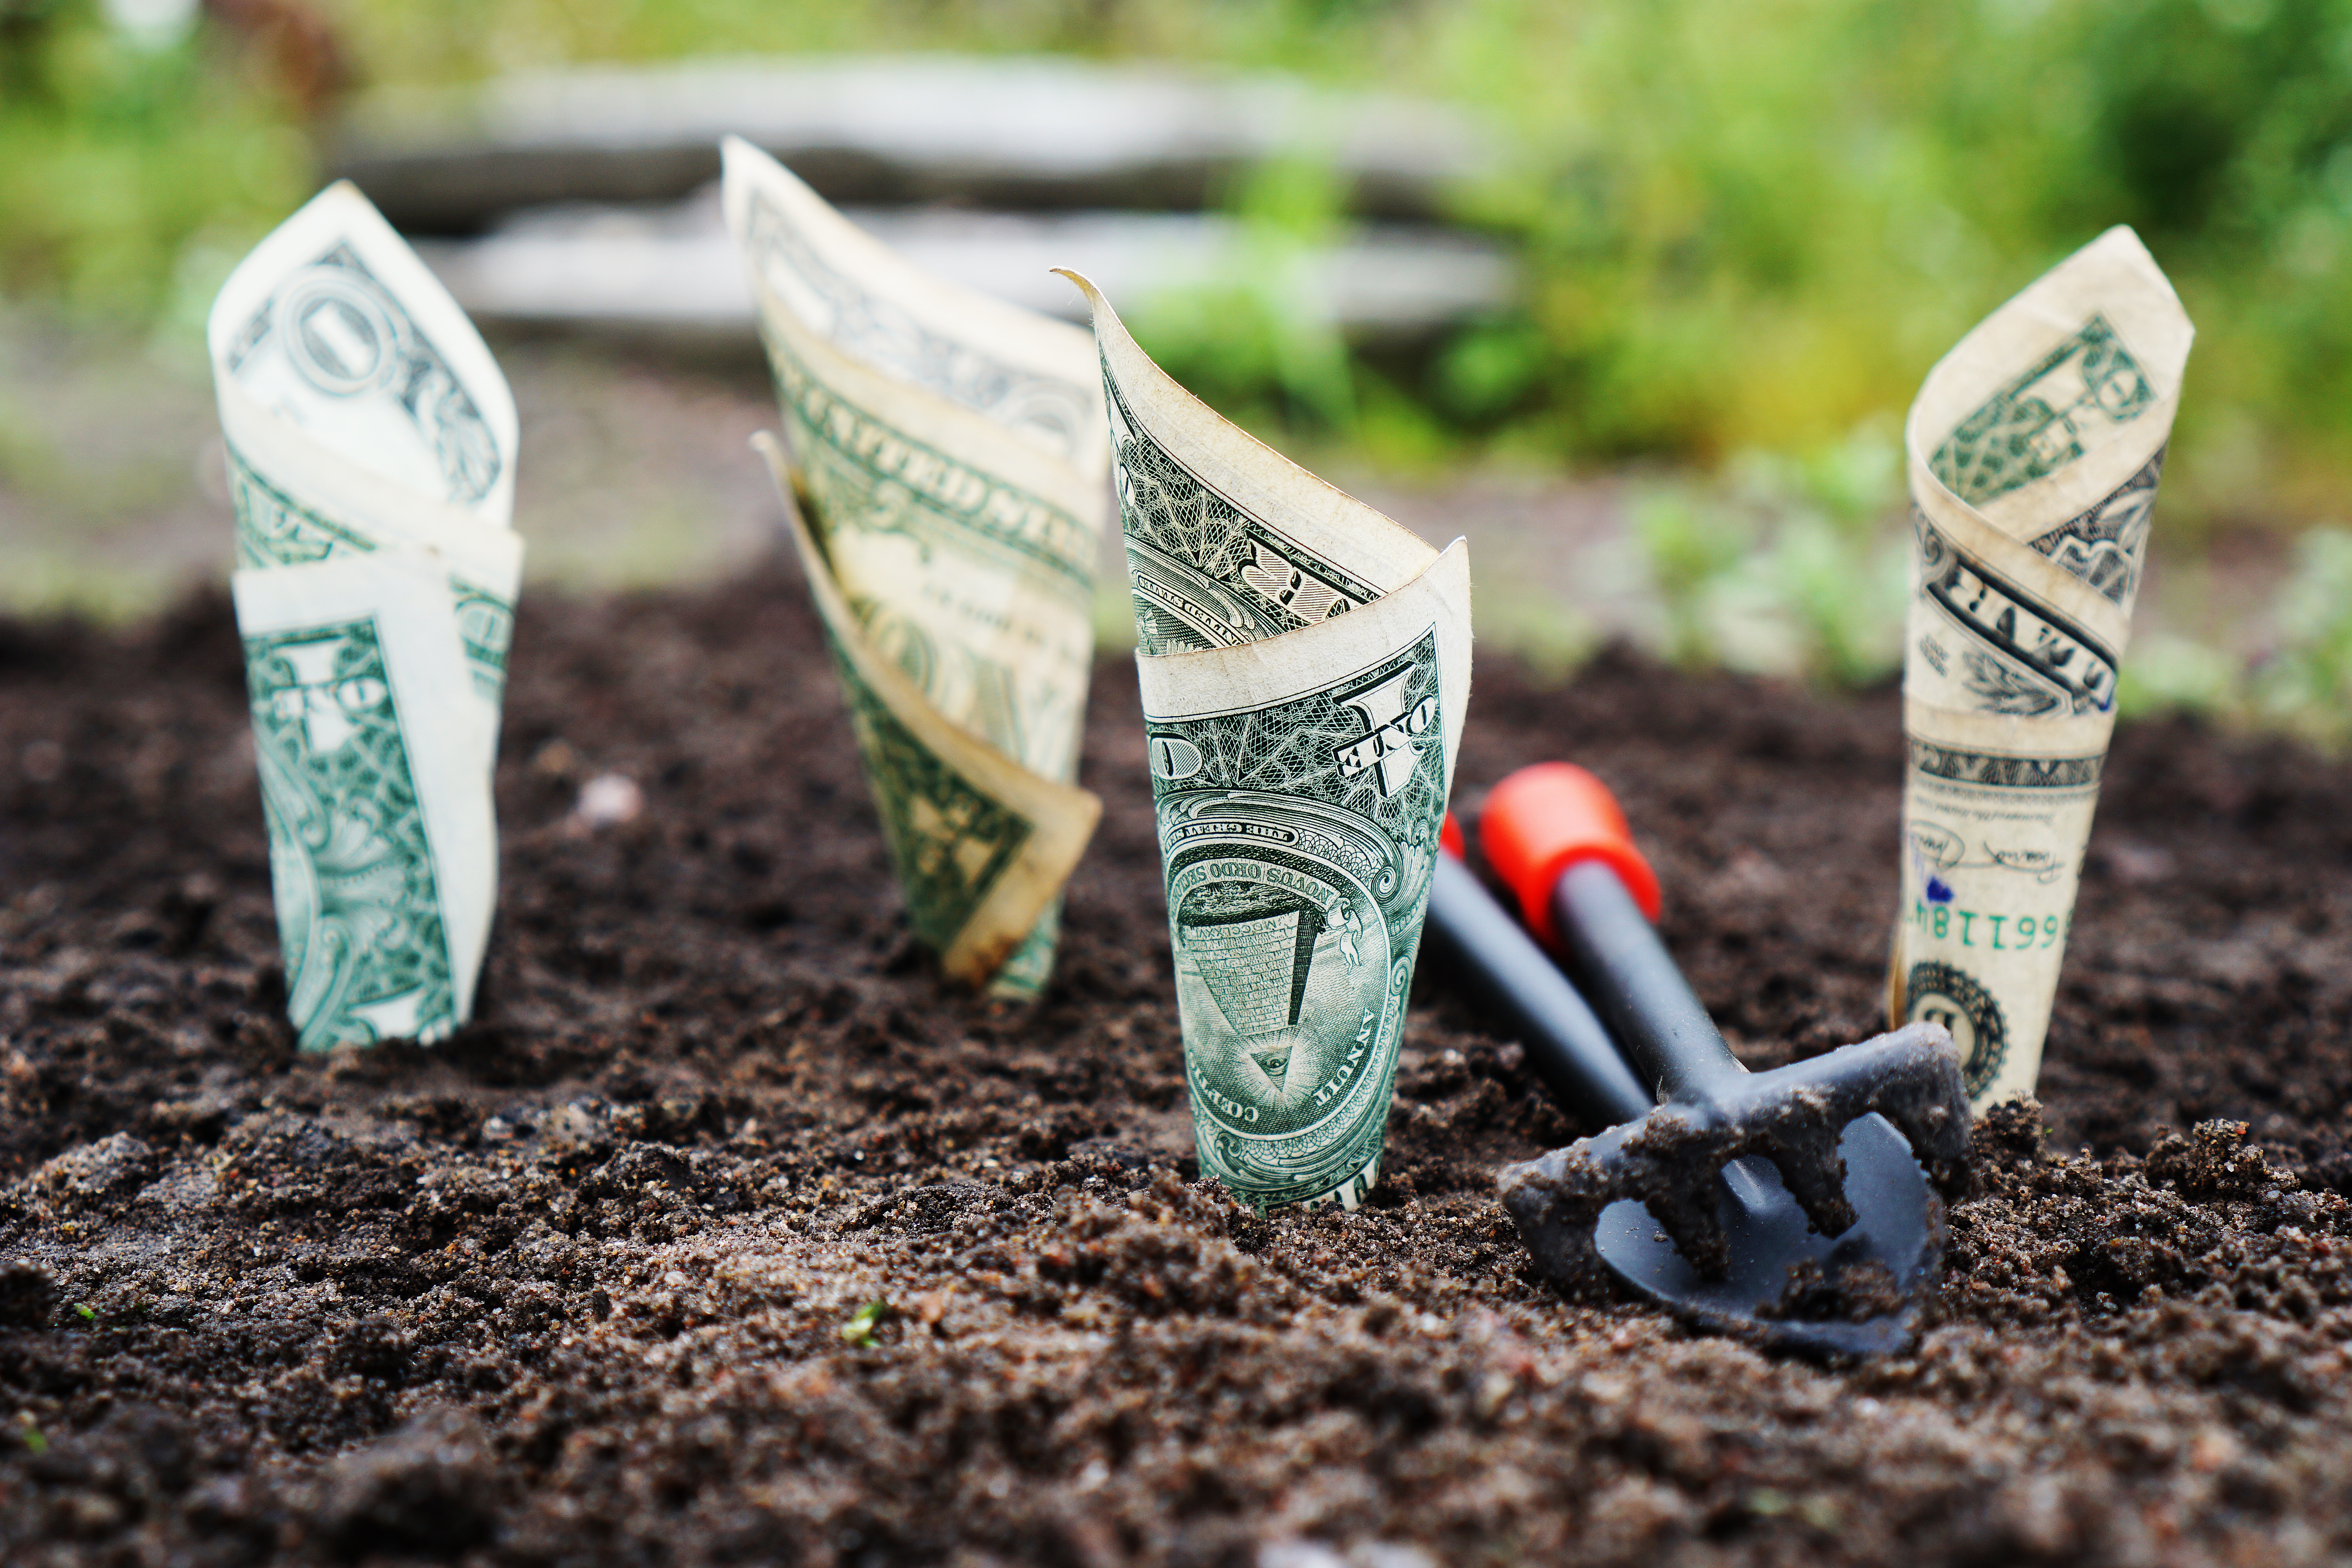
grass, blur, ground, lawn, spring, green, money, soil, paper, close up, focus, litter, currency, spades, shovel, bank notes, dollars, garden tools